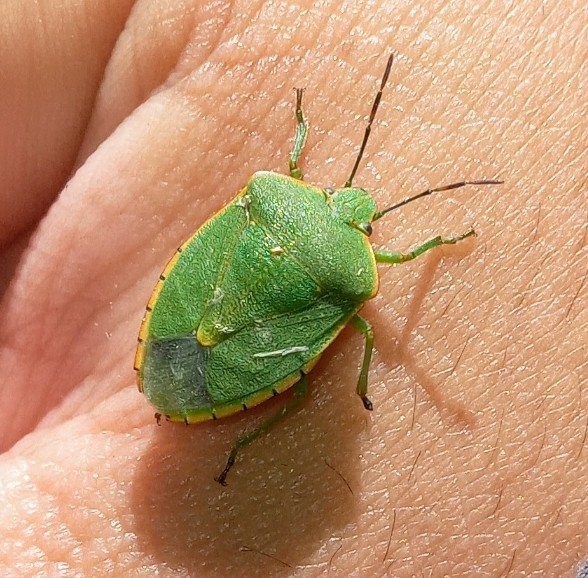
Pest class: stink_bug